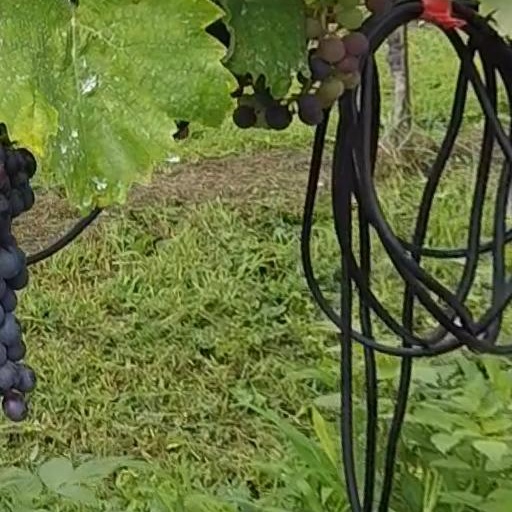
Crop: grape